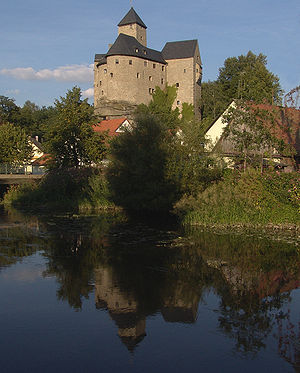
Waldnaab
Waldnaab ved Burg Falkenberg
Waldnaab er en biflod fra venstre/øst, og den længste kildeflod til Naab i Oberpfalz.